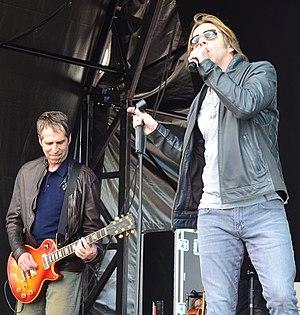
Johnny Hates Jazz est un groupe de musique pop anglais formé en 1986 par les Anglais Clark Datchler, Calvin Hayes et l'américain Mike Nocito.